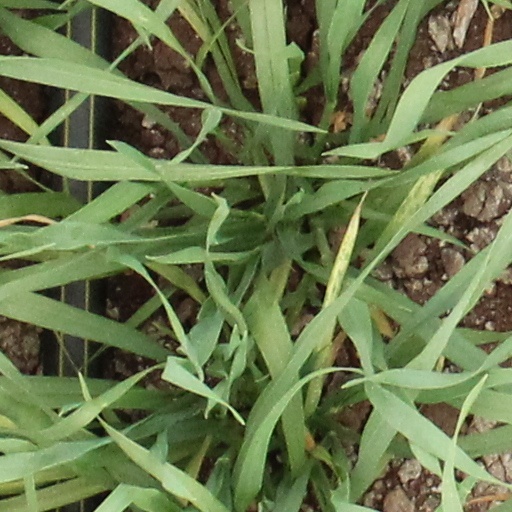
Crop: wheat